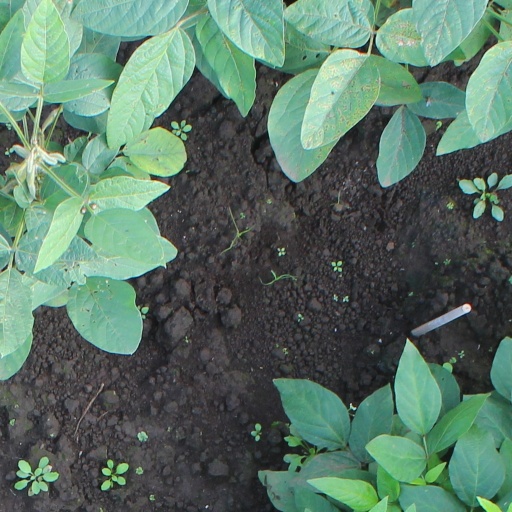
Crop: soybean